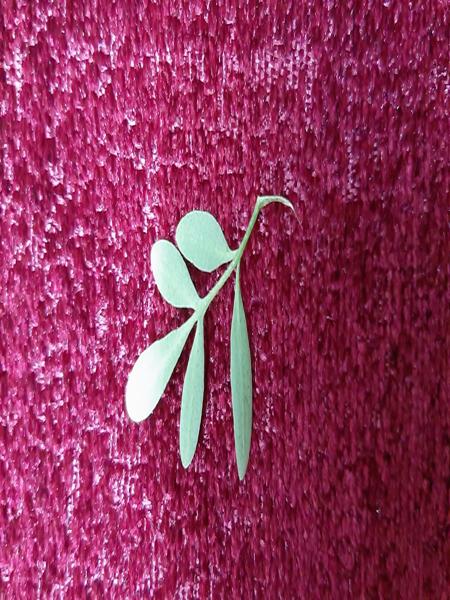
Plant: Common rue(naagdalli)